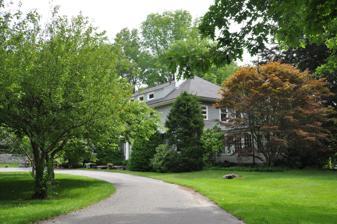
Building: Norton House Historic District
Country: United States of America
Year built: 1912
Historic district in Maine, United States United States historic place Norton House Historic District U.S. National Register of Historic Places U.S. Historic district The main house Show map of Maine Show map of the United States Location 241 and 243 Foreside Rd., Falmouth, Maine Coordinates 43°43′54″N 70°12′36″W / 43.73167°N 70.21000°W / 43.73167; -70.21000 Area 2.5 acres (1.0 ha) Built 1912 ( 1912 ) Architect Stevens, John Calvin; Parker, Carl Rust, et al. Architectural style Prairie School, Shingle Style, et al. NRHP reference No. 03001501 Added to NRHP January 28, 2004 The Norton House Historic District encompasses two properties that formerly constituted the central portion of a suburban country estate in Falmouth, Maine .  Located on Foreside Road, overlooking Casco Bay , the landscaped properties include a house and former carriage house designed by John Calvin Stevens and John Howard Stevens in 1912.  The district was listed on the National Register of Historic Places in 2004. Description and history Until the early 20th century, the area known as Falmouth Foreside was a predominantly rural and agricultural area.  By 1910 a full-scale conversion of the area to coastal estate homes was well underway, with landowners selling off coastal properties for development.  The family of Ralph S. Norton, an insurance executive based in Portland , owned a small farm in the area, and Norton decided in 1911 to build a more substantial summer house on a high point overlooking Casco Bay .  He retained John Howard Stevens, who developed a plan that included a house, carriage barn, and landscaped garden terraces.  It is surmised that Carl Rust Parker, a prominent Portland landscape architect, was involved in the design of the grounds.  The Norton estate was originally several hundred acres, most of which has since been subdivided (including the property of the Portland Yacht Club).  Ownership of the house and barn was divided in 1967, after which the barn was converted to a residence. The surviving Norton estate properties are accessed via private drive on the southeast side of Foreside Road ( Maine State Route 88 ), between Old Powerhouse Road, which provides access to the yacht club, and Ramsdell Road.  The drive is marked by a low stone wall with posts, and a small gatehouse on the right side, designed by John Howard Stevens.  The main house is at the left side of the end of the drive, while the carriage barn is to the right.  The house is a handsome 2-1/2 story structure, with an eclectic blend of Prairie School , Shingle, and Colonial Revival styles. Its interior finish is predominantly in Arts and Crafts styling that was fashionable at the time of its construction.  The house's original view to the bay is now obscured by a house built on a subdivision of the estate. See also Wikimedia Commons has media related to Norton House Historic District . National Register of Historic Places listings in Cumberland County, Maine References